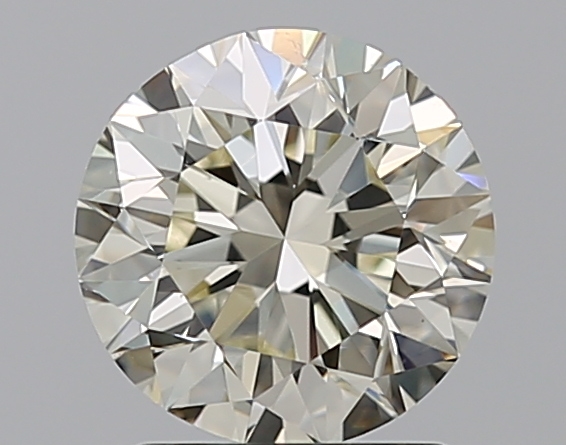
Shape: round
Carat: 1.7
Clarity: SI2
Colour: M
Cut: VG
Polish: EX
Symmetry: VG
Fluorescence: N
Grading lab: GIA
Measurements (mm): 7.41 x 7.47 x 4.82